Choctaw National Wildlife Refuge

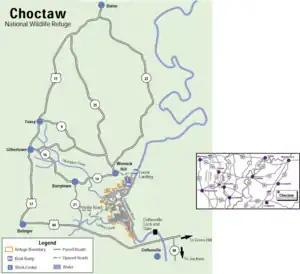
Map of Choctaw NWR

The 4,218 acre (17.07 km) refuge encompasses approximately 1,802 acres (7.29 km) of lakes, sloughs, and creeks, 2,265 acres (9.17 km) of bottomland hardwoods, and of croplands and moist soil units.